Perth and North Perthshire (UK Parliament constituency)

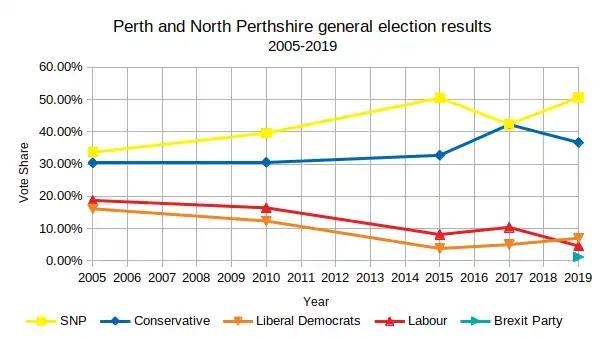
General election results of Perth and North Perthshire from 2005 to 2019

Perth and North Perthshire was the third most marginal result in the United Kingdom and second most marginal result in Scotland at the 2017 general election, with incumbent SNP MP Pete Wishart seeing his majority cut from 9,641 votes (17.8%) to just 21 votes (0.0%) ahead of the Conservatives, although he did receive the highest number of votes for any SNP candidate.